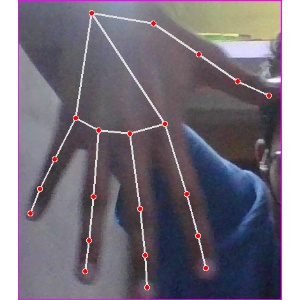
अक्षर: ढ